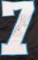
Number: 7